G and H-class destroyer

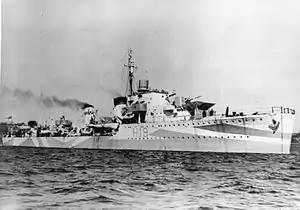
"Harvester" in 1942, with a Hedgehog in lieu of 'A' gun and a Type 271 radar above the bridge

"Garland" was transferred to the Mediterranean in April 1944 and sank on 19 September. She began a lengthy refit in November and had barely finished working up when the war ended. "Havelock", "Ottawa" and "Chaudière" were escorting convoys in the North Atlantic until they were transferred to the UK in preparation for Operation Overlord in May 1944. "Chaudière" and the escorts of Convoy HX 280 sank on 6 March. "Ottawa" sank three German submarines in 1944, with the corvette on 6 July, with "Chaudière" on 16 August and , also with "Chaudière", two days later.